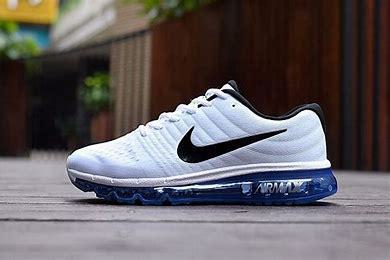
Brand: Nike
Model: Air Max Solo